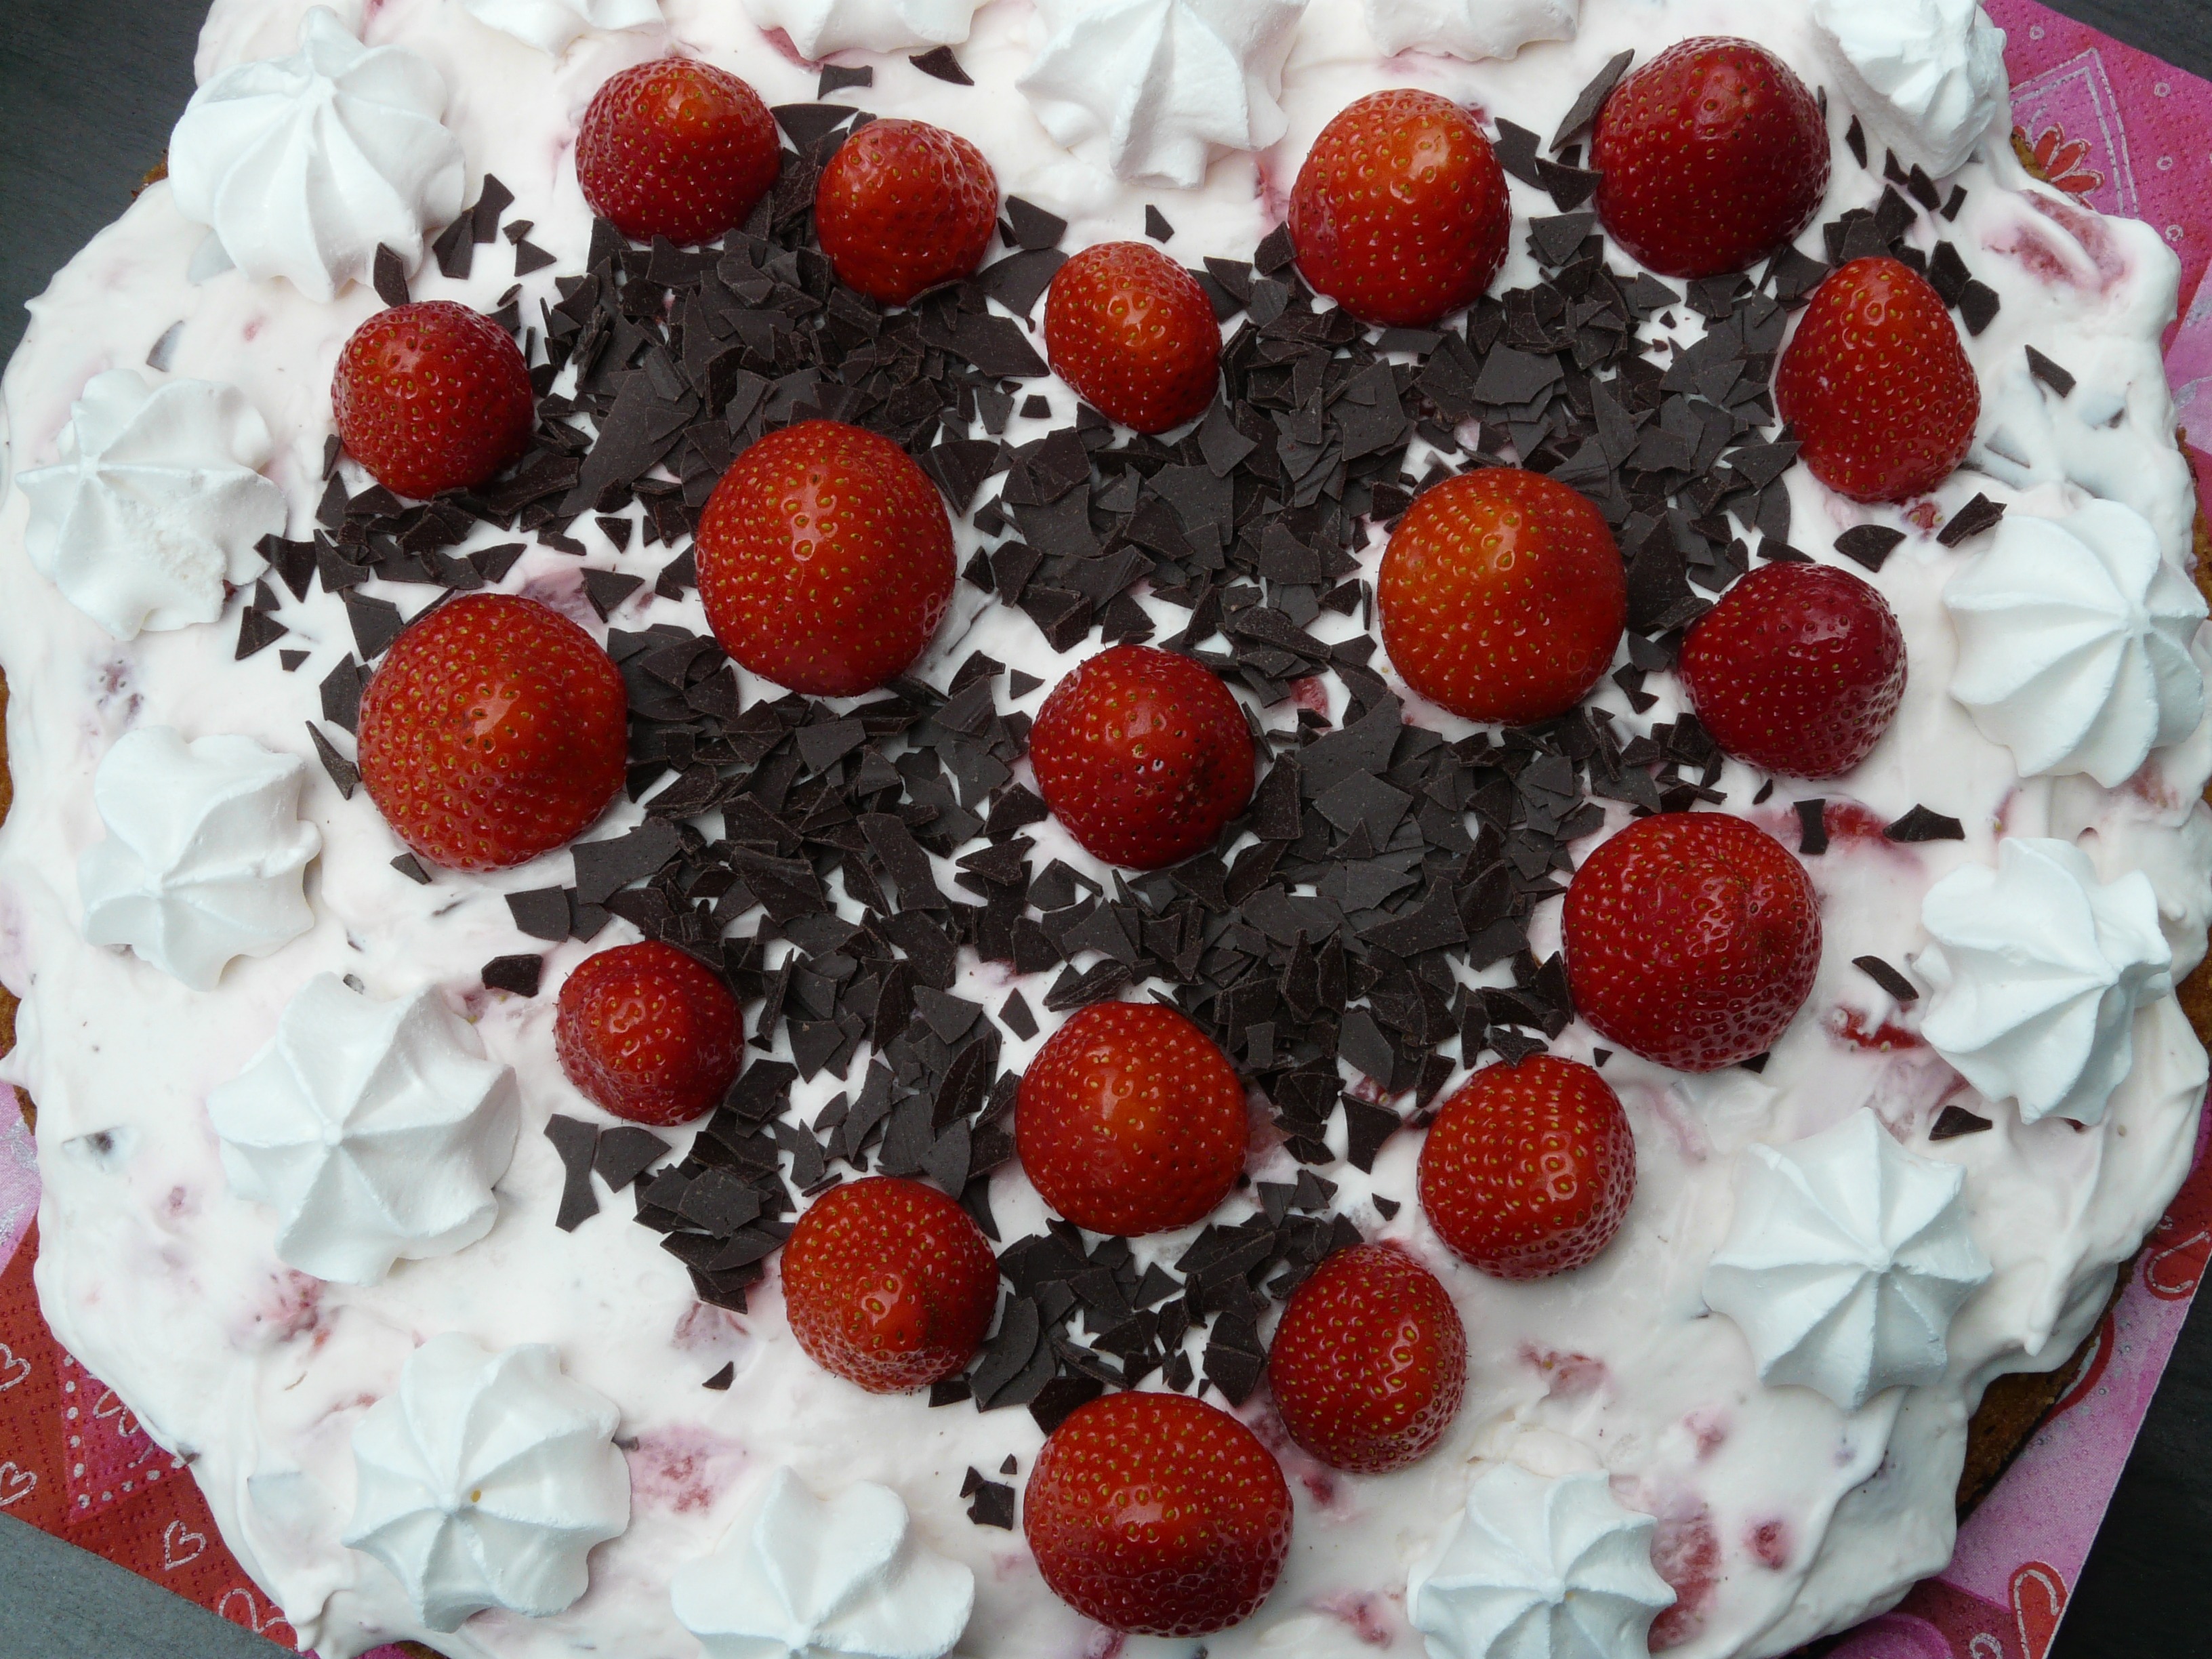
plant, raspberry, fruit, berry, sweet, flower, celebration, love, heart, dish, food, produce, dessert, eat, cuisine, cream, delicious, cake, strawberry, chocolate cake, bake, pastries, whipped cream, festival, icing, strawberries, birthday, favorite, baked goods, pastry shop, torte, strawberry cake, strawberry pie, pavlova, frutti di bosco, fruit cake